Galápagos fur seal

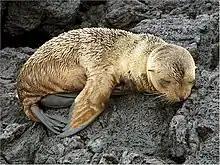
Galápagos fur seal pup

Galápagos fur seals have the lowest reproductive rate reported in seals, and it takes an unusually long time to raise seal pups to independence. Females bear only one pup at a time, and she remains with her newborn for a week before leaving to feed. She then periodically returns to the pup and stays to suckle it for a few days before leaving on another hunting trip. Females recognize their own pups by smell and sound, and pups also learn to identify their mothers by the females’ "pup attraction calls". Mother-pup recognition is crucial because females exclusively nurse their own pups, often violently rejecting strange pups that approach. Orphaned seal pups usually try to sneak up on sleeping or calling females to suckle, but stealing milk is not enough to sustain the pups, and they usually die within a month.